YCbCr

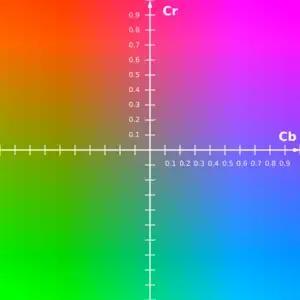
The CbCr plane at constant luma Y′=0.5

YCbCr, Y′CbCr, also written as YCC or Y′CC, is a family of color spaces used as a part of the color image pipeline in digital video and photography systems. Like YPP, it is based on RGB primaries; the two are generally equivalent, but YCC is intended for digital video, while YPP is designed for use in analog systems.